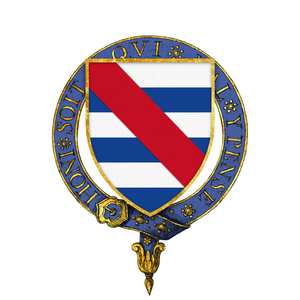
John Grey, 1ᵉʳ baron Grey de Rotherfield, fut un soldat et un courtisan anglais.